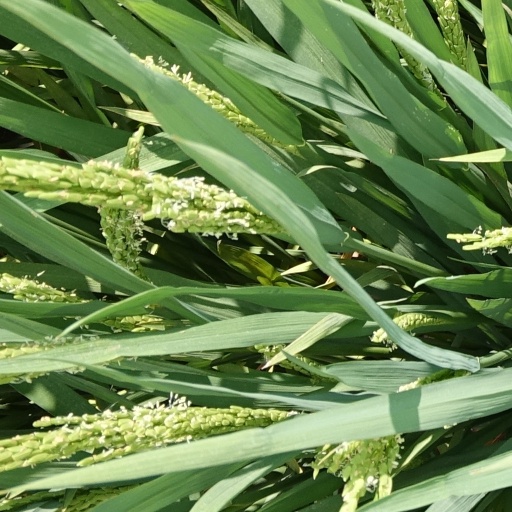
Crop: rice